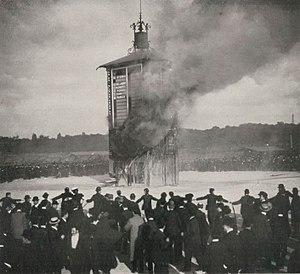
Longchamp, 14 octobre 1906, incendie par la foule de la baraque du pari mutuel.
Cette page concerne l'année 1906 du calendrier grégorien.
Le Pari mutuel urbain est une entreprise française de paris hippiques dont les activités sont la conception, la promotion, la commercialisation et le traitement des paris sur les courses de chevaux. Depuis la loi sur l’ouverture du marché des jeux en ligne en mai 2010, cette entreprise propose aussi des paris sportifs et des jeux de poker en ligne.